Jean-Claude Biver

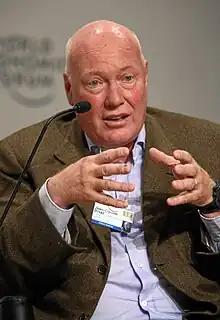
Biver at the World Economic Forum annual meeting in 2012

Jean-Claude Biver (born 20 September 1949) is a Luxembourg-born Swiss businessman, executive and cheesemaker. He previously served as the chief executive officer (CEO) of TAG Heuer. From 2014 until 2018, he was the president of LVMH's watchmaking division until his retirement after 43 years in the industry.